Alwarthirunagari Permual Temple

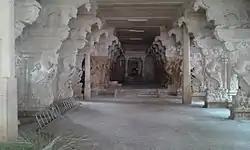
A hall with yalis

The "Garuda Sevai utsavam" (festival) in the month of Vaikasi (May–June) witnesses nine "Garudasevai", a spectacular event in which festival image idols from the Nava Tirupathis shrines in the area are brought on "Garuda vahana" (sacred vehicle). An idol of Nammalvar is also brought here on an "Anna Vahanam" (palanquin) and his "paasurams" (verses) dedicated to each of these nine temples are recited. The "utsavar" (festival deity) of Nammalvar is taken in a palanquin to each of the nine temples, through the paddy fields in the area. The "pasurams" (poems) dedicated to each of the nine Divya Desams are chanted in the respective shrines. This is the most important of the festivals in this area, and it draws thousands of visitors.